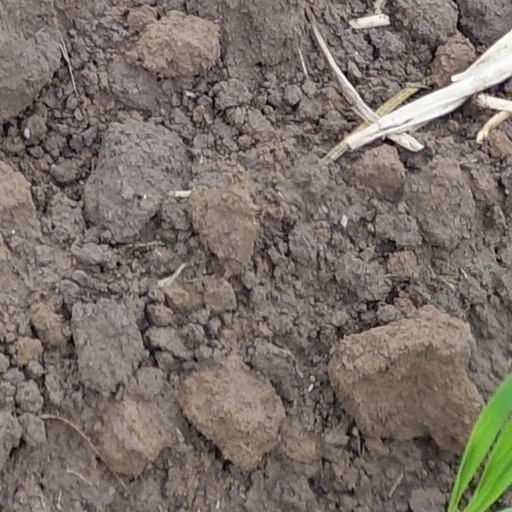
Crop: wheat